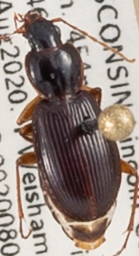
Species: Synuchus impunctatus
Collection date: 2020-08-04
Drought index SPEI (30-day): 2.09
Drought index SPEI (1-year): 2.09
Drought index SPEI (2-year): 2.09